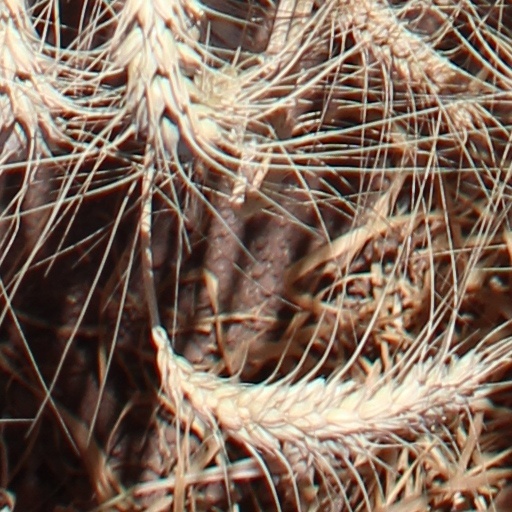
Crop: wheat